The Town (2010 film)

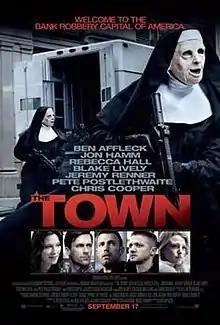
Theatrical release poster

The Town is a 2010 American neo-noir action thriller film co-written and directed by Ben Affleck, adapted from Chuck Hogan's 2004 novel "Prince of Thieves". The film stars Affleck, Rebecca Hall, Jon Hamm, Jeremy Renner, Blake Lively, Titus Welliver, Pete Postlethwaite, Chris Cooper and Slaine.